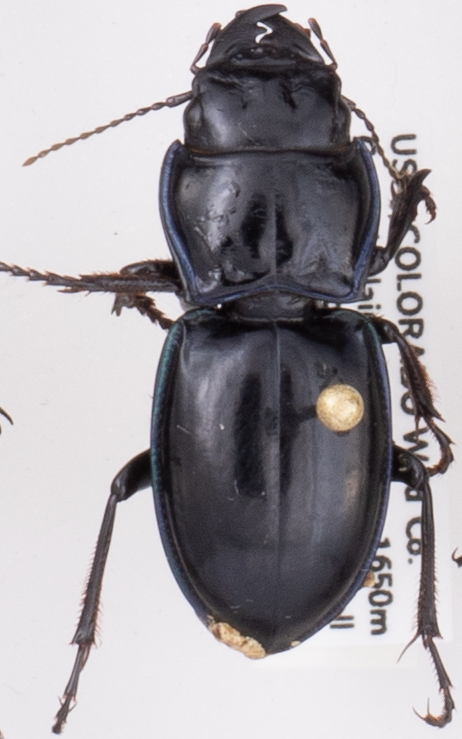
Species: Pasimachus elongatus
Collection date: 2021-06-23
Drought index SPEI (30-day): -0.244
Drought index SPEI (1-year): -0.404
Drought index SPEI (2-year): -0.728